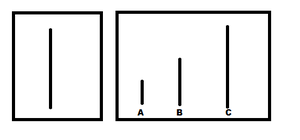
L’expérience de Asch sur le conformisme